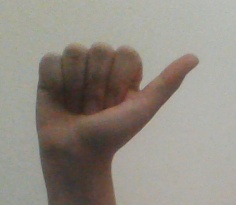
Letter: dhad